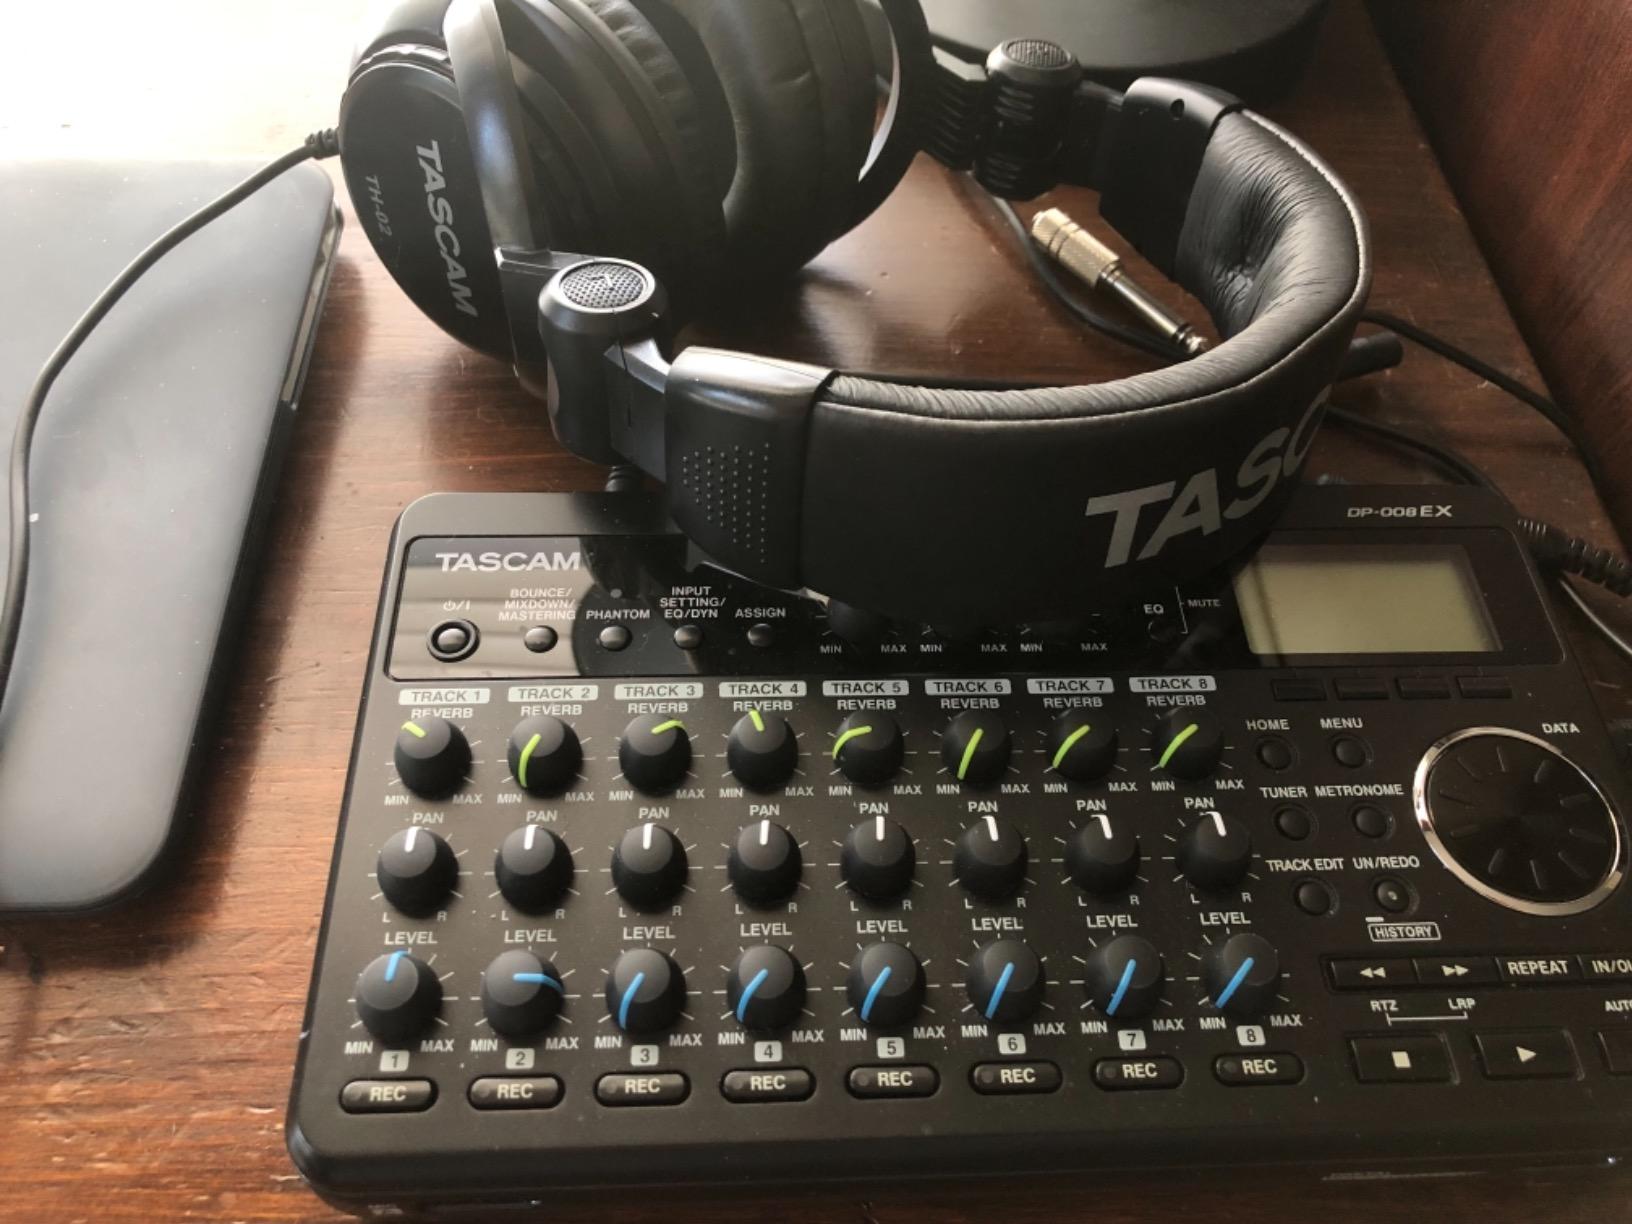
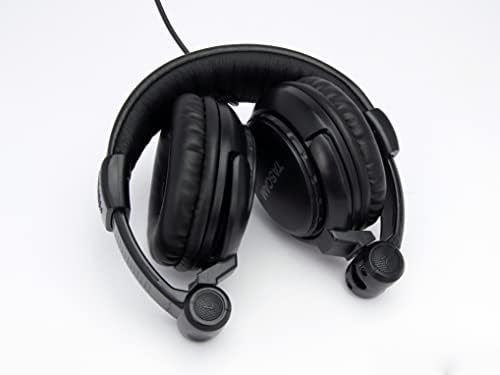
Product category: headphones
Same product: yes